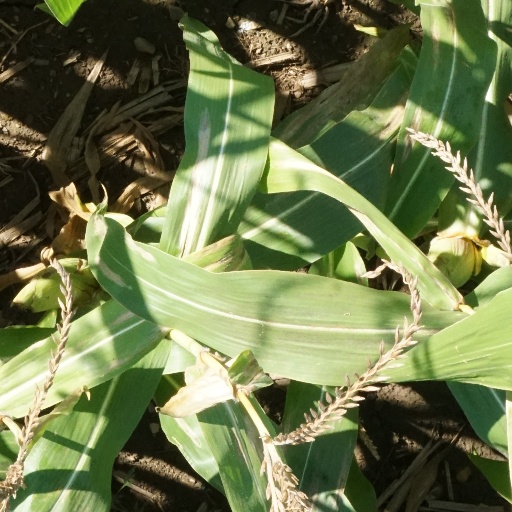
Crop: maize; corn